Kevin Webster

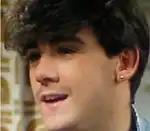
Kevin Webster as he appeared in 1983.

Kevin is very much a family man and looks out for them. ITV publicity say of the character: "A no-nonsense garage mechanic who likes an uncomplicated life and his tea on the table when he comes home from work.". In the book 'Life in The Street' by Graeme Kay, Kevin is described as a very cheerful yet cautious character.